Dance Gavin Dance

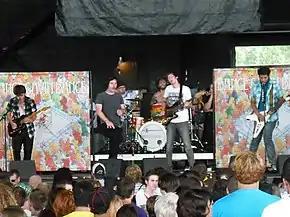
Dance Gavin Dance in 2009

In February 2009, the band went into the studio as a five-piece to record the follow-up to their self-titled album, yet again with producer Kris Crummett. The resulting album, "Happiness", was released on June 9, 2009, less than one year after the release of their second studio album. Bassist Jason Ellis appears on "Happiness", however left the group before its release, subsequently being replaced by Tim Feerick as a touring member. "AllMusic" gave a mixed review of the album, writing, ""Happiness" bristles with the kind of overachiever eclecticism that's as impressive as it is divisive," but that two songs were marred by the "nasally realm of high school emo," leaving the listener unsatisfied with the experience. A music video for the track "Tree Village" was released shortly after the album. The band embarked on tours with American rock bands Emarosa, Closure in Moscow, Scary Kids Scaring Kids, and others in support of the album.